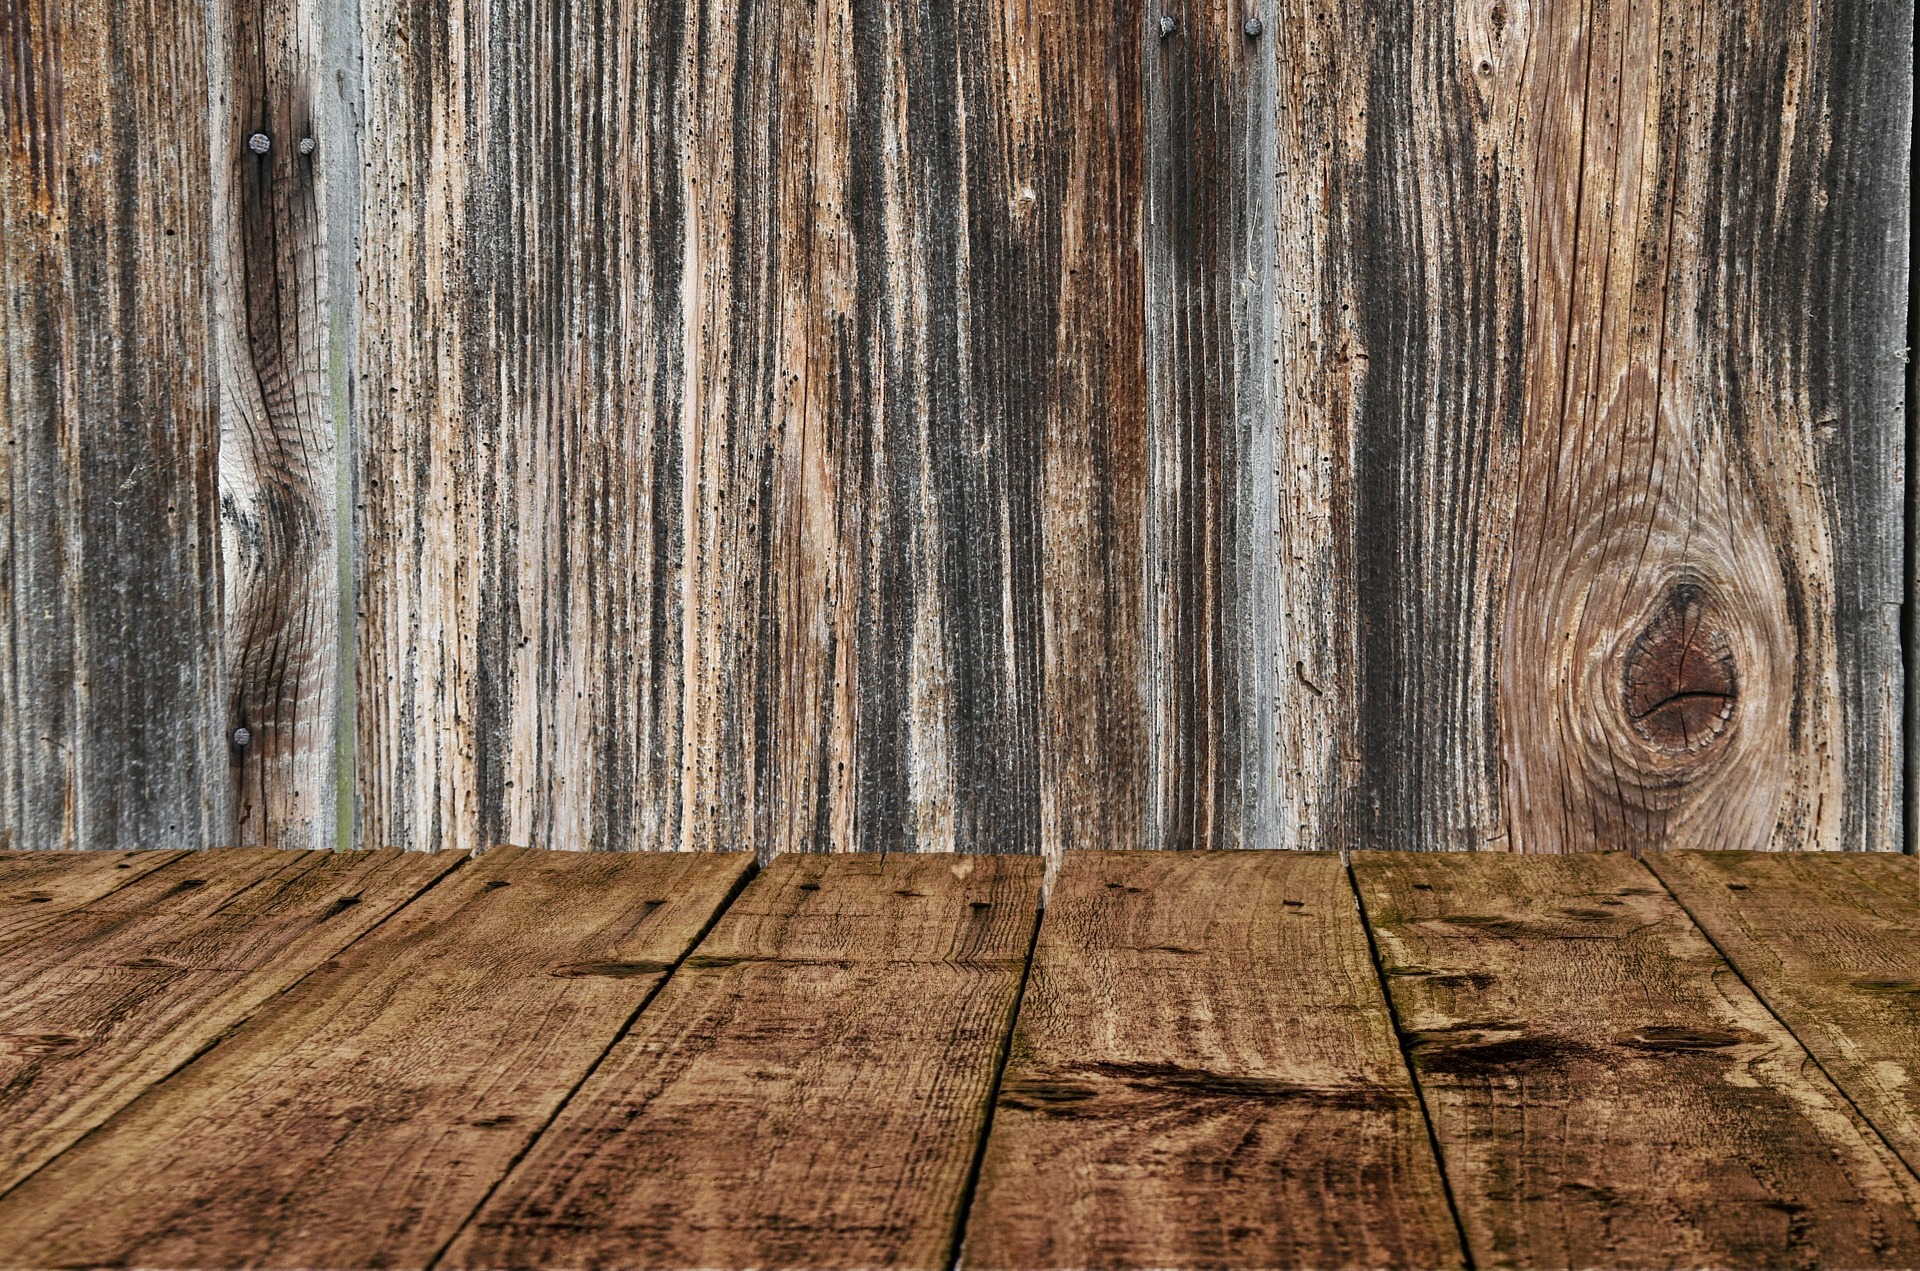
tree, forest, structure, board, wood, ground, texture, plank, floor, trunk, wall, formation, construction, pattern, natural, brown, soil, rough, lumber, material, surface, weathered, textured, hardwood, planks, wooden, timber, panel, flooring, woody plant